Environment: lab
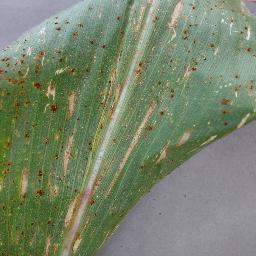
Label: gray_leaf_spot